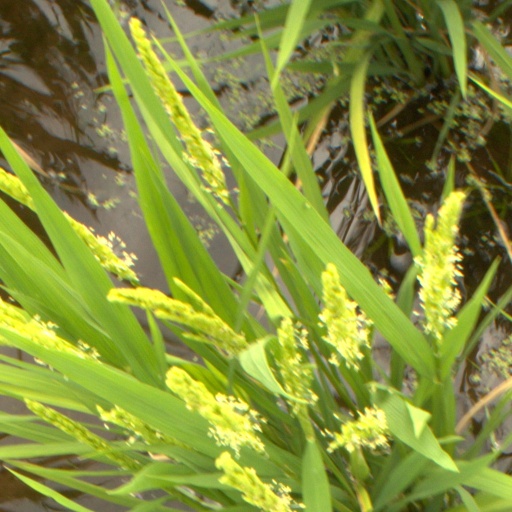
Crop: rice